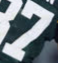
Number: 7